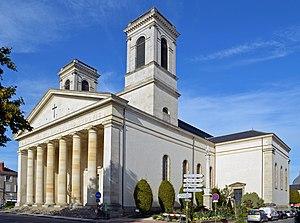
Église Saint-Louis, construite entre 1813 et 1830 - La Roche-sur-Yon
L'église Saint-Louis de La Roche-sur-Yon est le plus vaste édifice religieux du département de la Vendée. Cette église, construite au XIXᵉ siècle, est de style néoclassique.
L’architecture néo-classique est un courant architectural procédant du néo-classicisme de la seconde moitié du XVIIIᵉ siècle et du début du XIXᵉ siècle. Succédant au classicisme, à l’architecture baroque et rococo, l'architecture néo-classique utilise les éléments gréco-romains et se met au service du politique. La découverte et les fouilles des sites de Pompéi et Herculanum remirent au goût du jour les formes antiques.